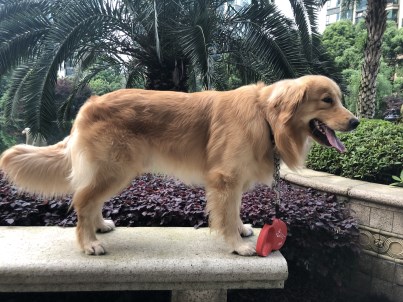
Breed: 5355-n000126-golden_retriever